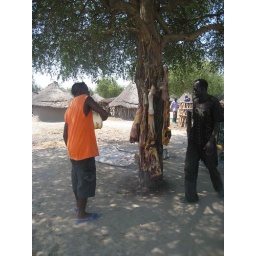
Butcher shop. It gets sold under a tree in the market with many scary dogs protecting it.